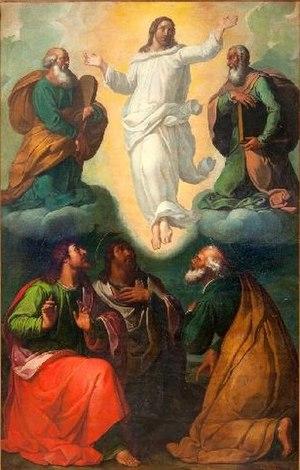
Miguel Barroso est un peintre espagnol du XVIᵉ siècle. Né en 1538 à Consuegra, il est mort à l'Escurial le 29 septembre 1590.